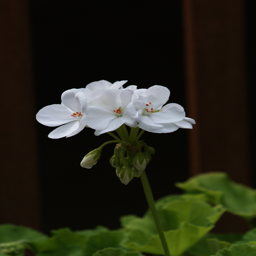
the geraniums are starting to look a little spindly but have a few fresh summer colors left in them .